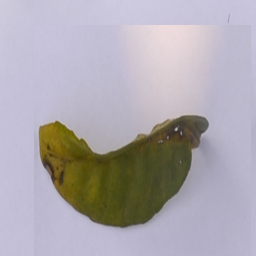
Plant part: leaf
Disease: greening